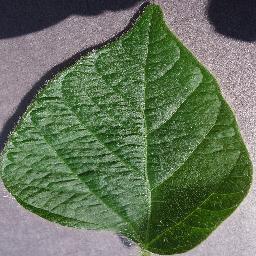
Label: Soybean___healthy